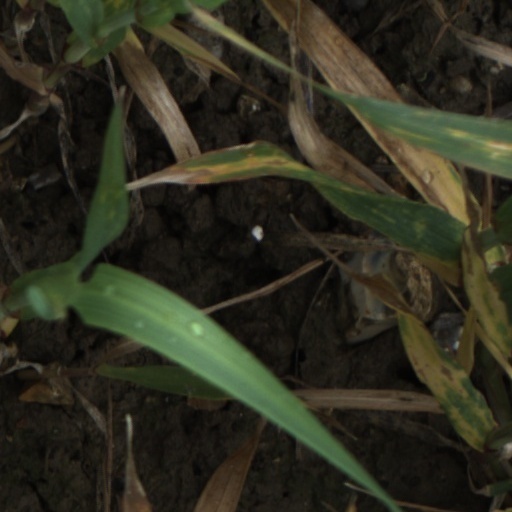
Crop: wheat